Kij Johnson

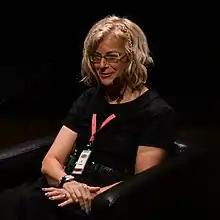
Johnson at Swecon 2018

Kij Johnson (born Katherine Irenae Johnson January 20, 1960 in Harlan, Iowa) is an American writer of fantasy. She is a faculty member at the University of Kansas.